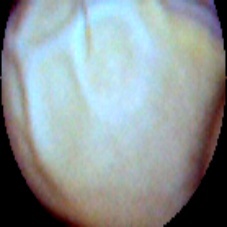
Label: Skin-damaged